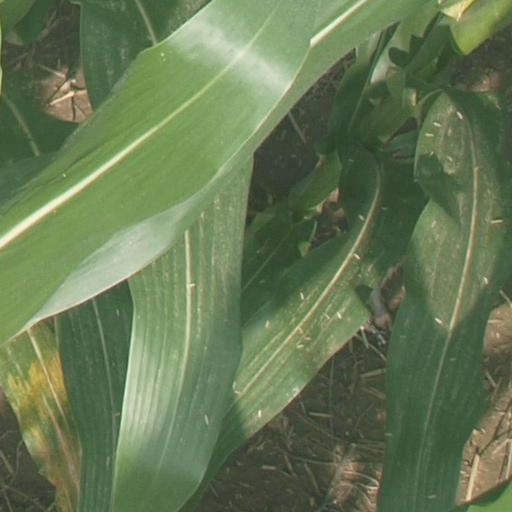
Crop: maize; corn